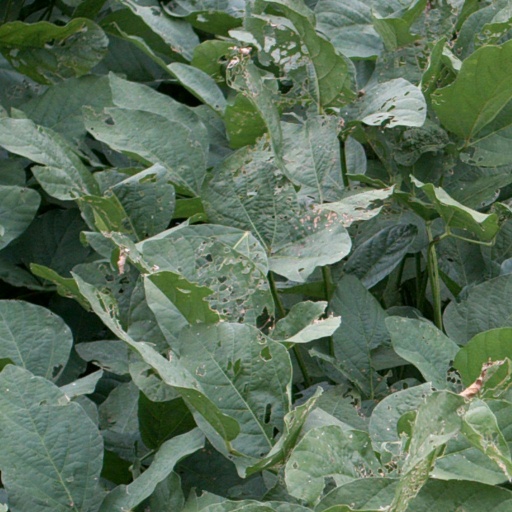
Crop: soybean